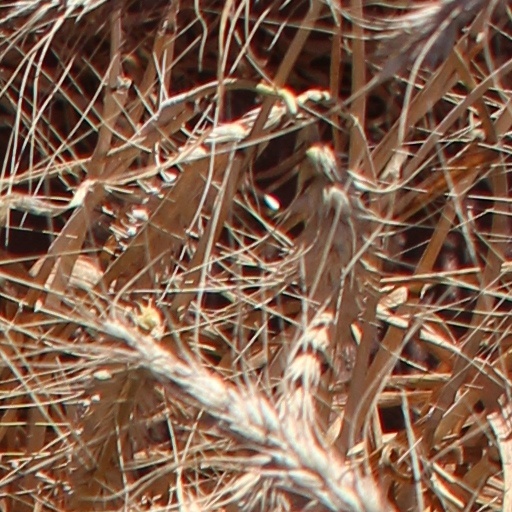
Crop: wheat